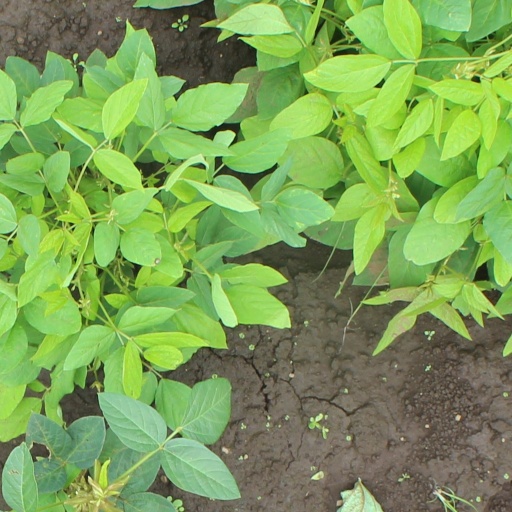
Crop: soybean